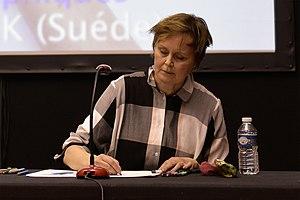
Anneli Furmark au Festival International de la Bande Dessinée d'Angoulême 2017.
Anneli Furmark est une auteure de bande dessinée suédoise.